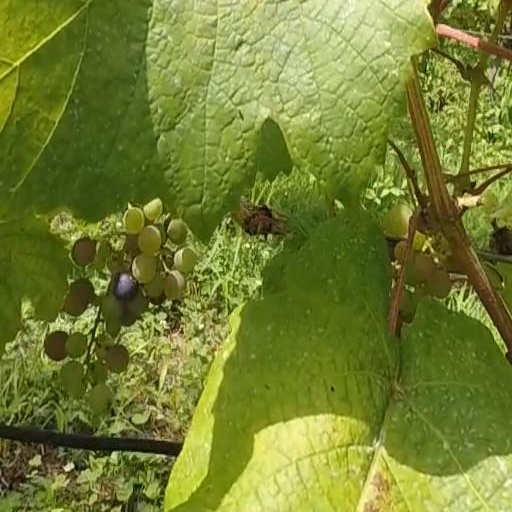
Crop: grape